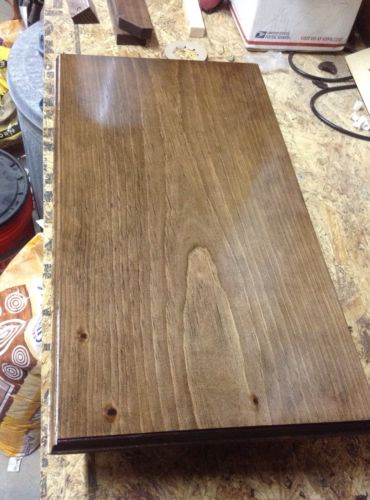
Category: cabinet